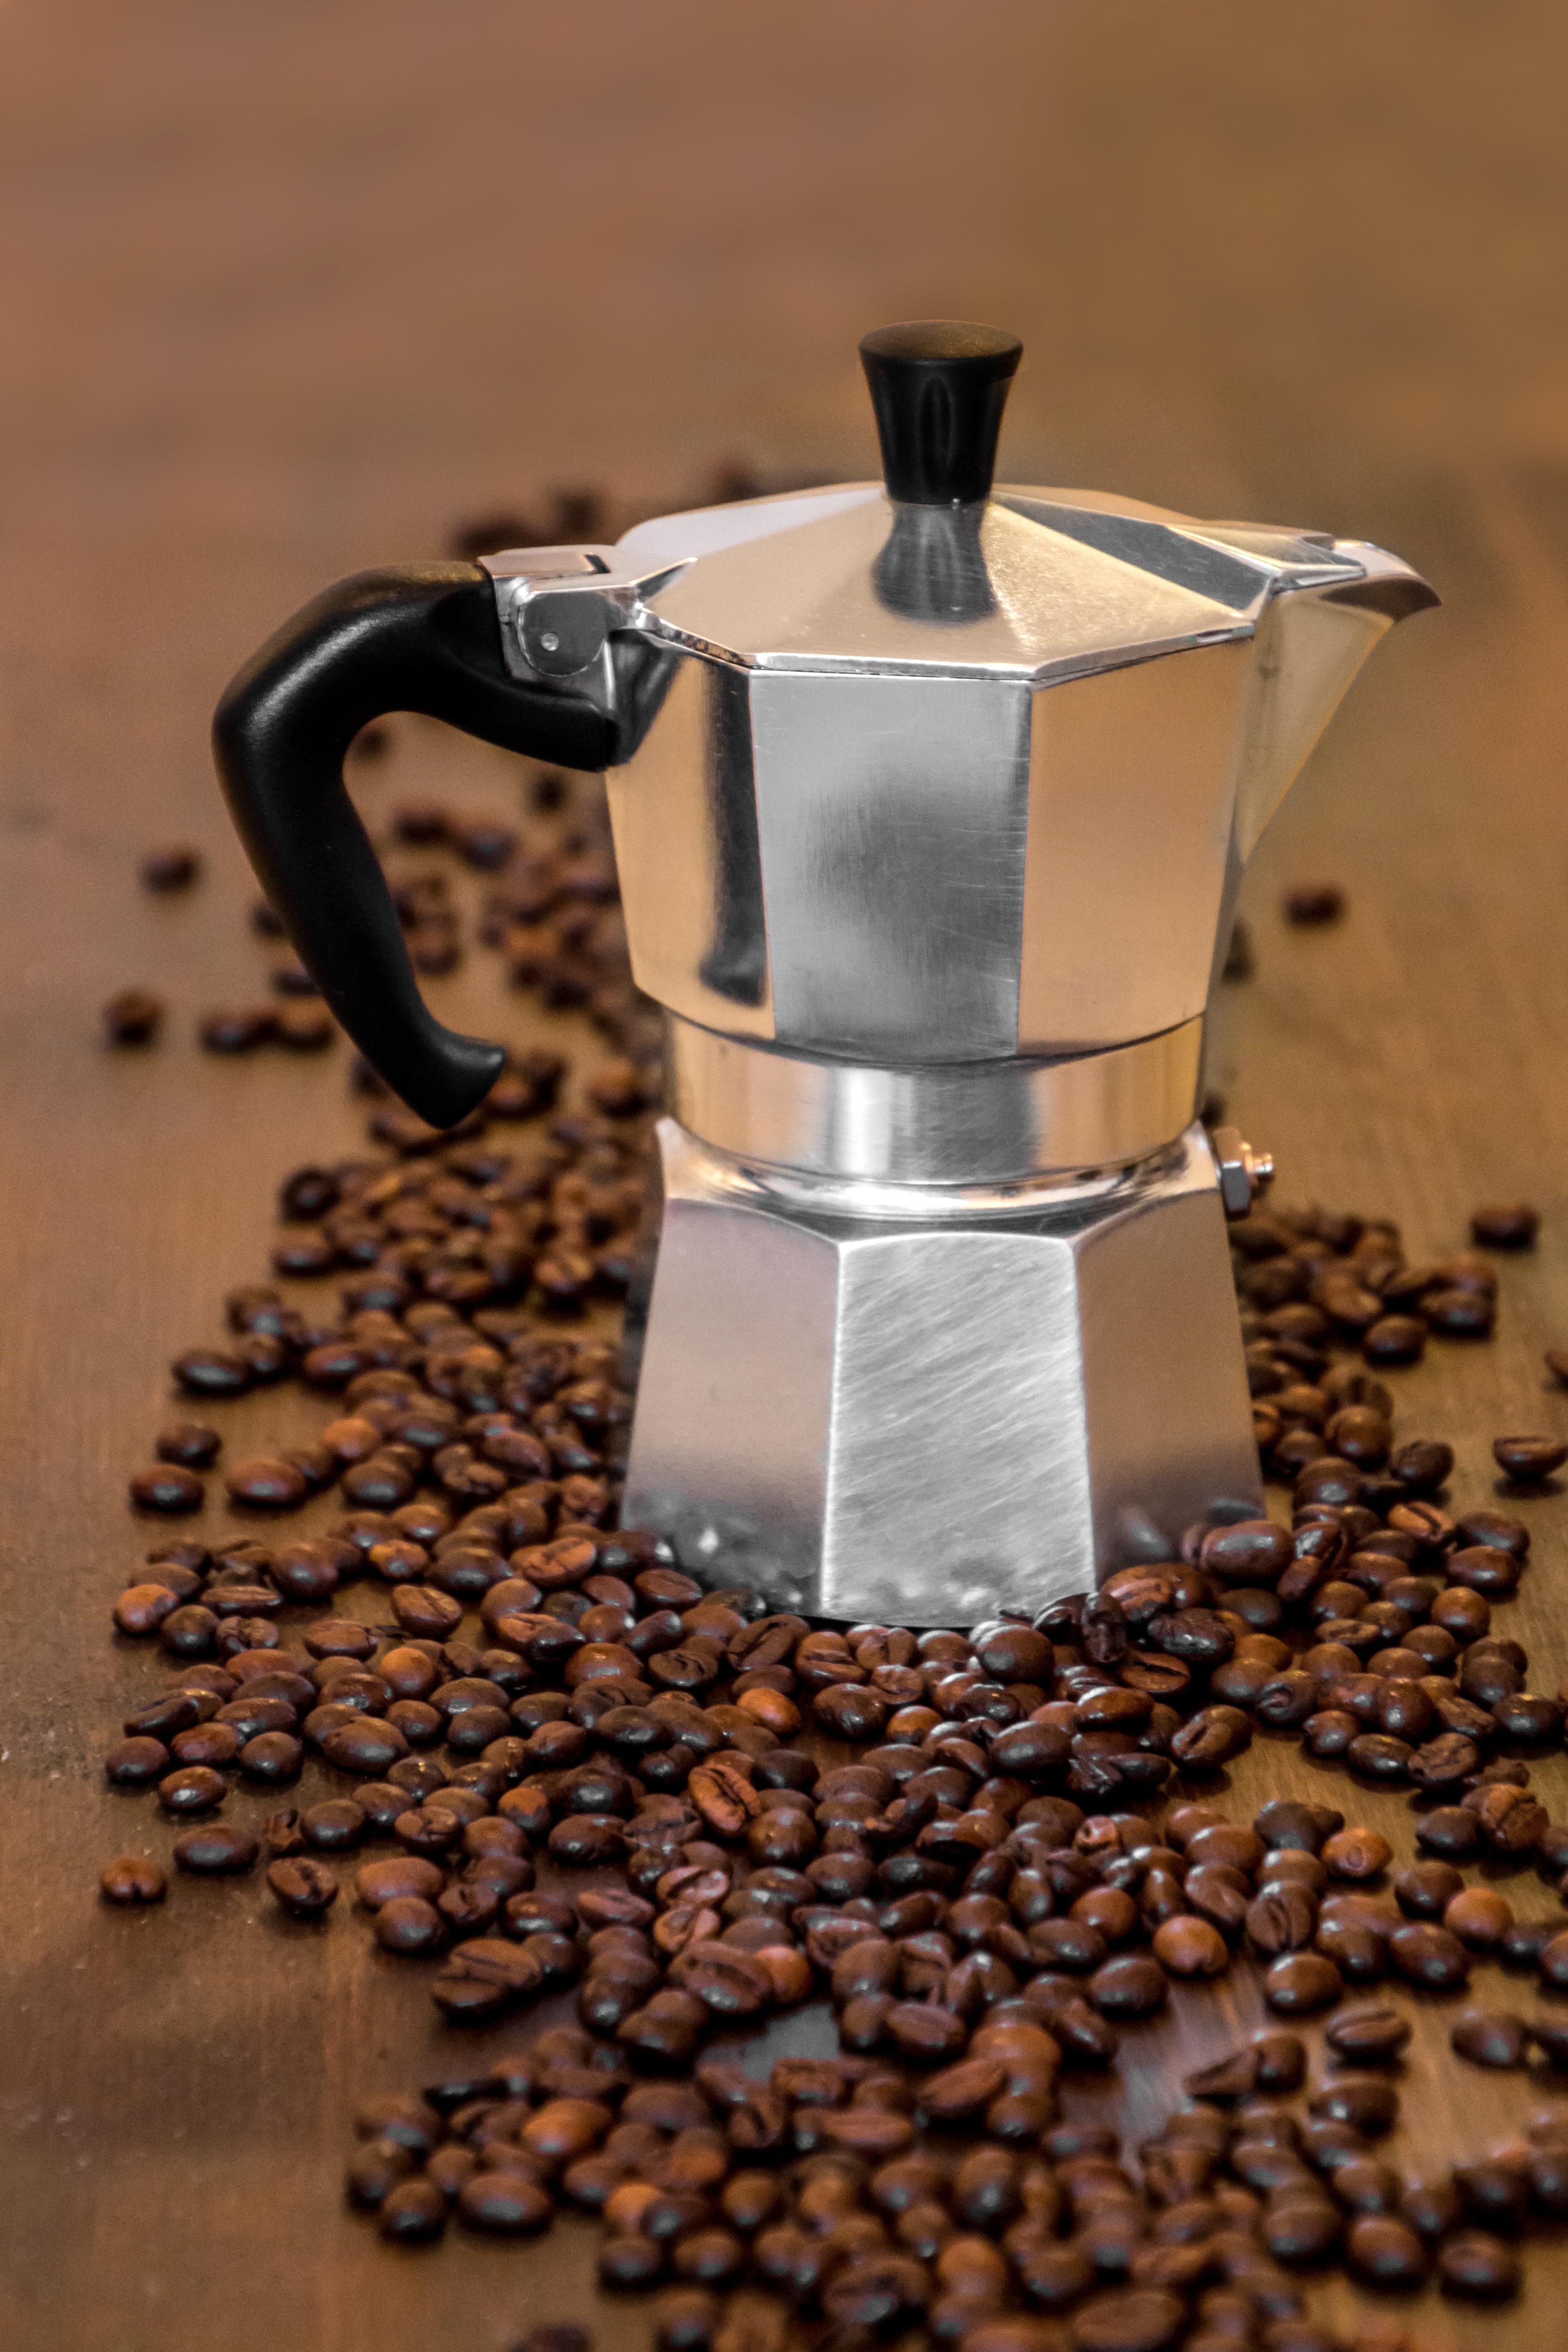
cafe, coffee, tea, aroma, cup, brown, italy, drink, breakfast, espresso, coffee cup, caffeine, beans, flavor, coffee beans, coffee mugs, stimulant, coffee drink, coffee hour, italian coffee, make coffee, old coffee maker, old italian coffee machine, preparing coffee